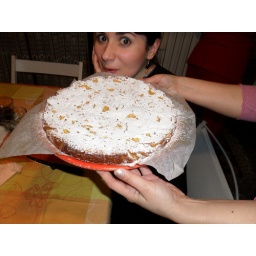
The next door lady made us an apple cake in our honour..! Very pleased :)